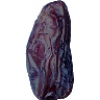
Label: Dates 1